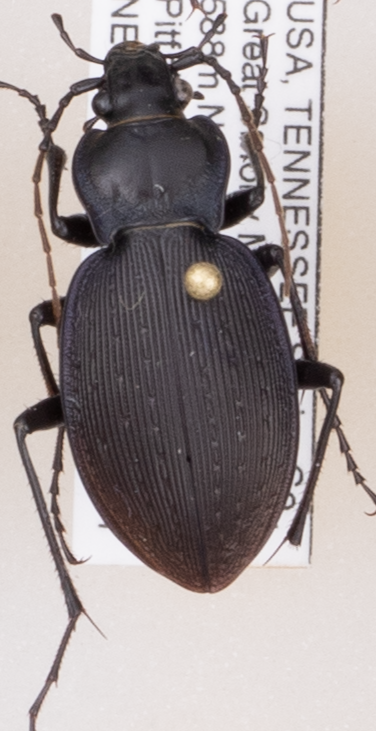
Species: Carabus goryi
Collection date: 2018-05-01
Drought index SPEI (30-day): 0.102
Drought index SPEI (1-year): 0.47
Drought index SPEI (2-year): -0.348